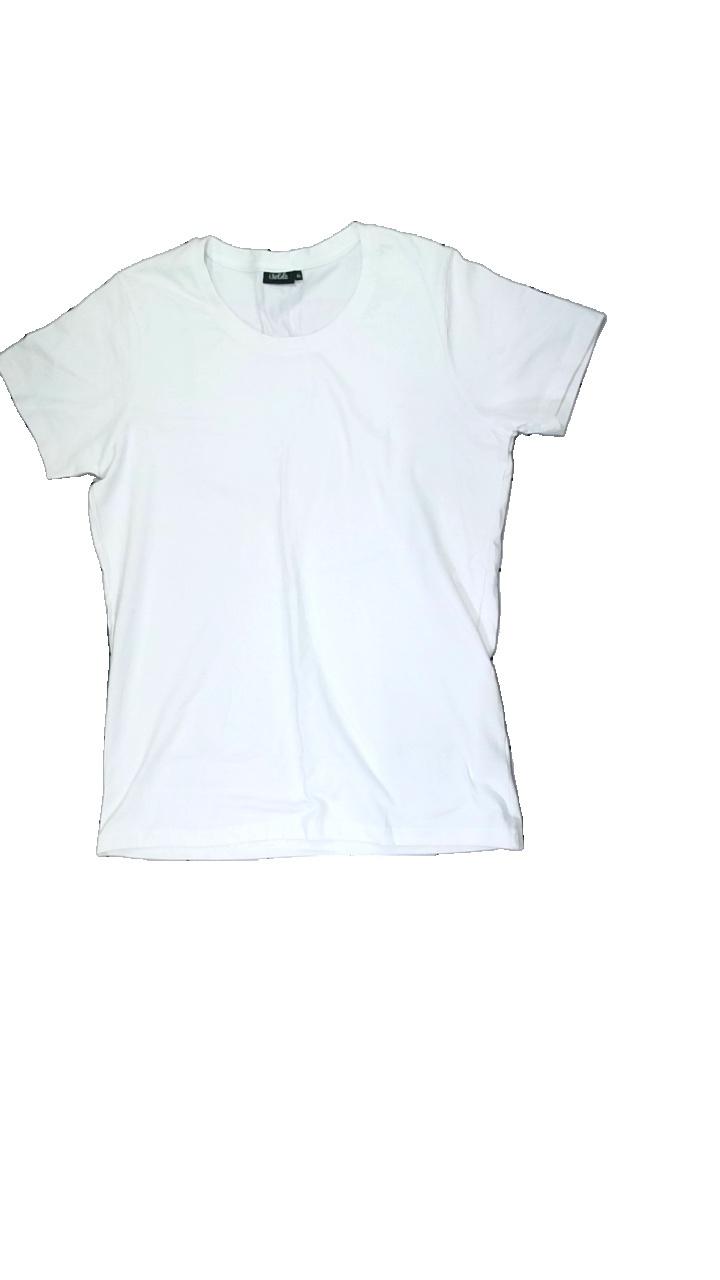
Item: T-shirt (Ladies)
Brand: Isolde
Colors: White
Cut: Regular
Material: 100% cotton
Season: All
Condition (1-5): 4
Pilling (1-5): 4
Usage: Recycle
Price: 50-100